Hayley Cropper

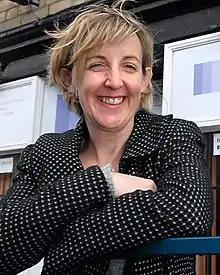
Julie Hesmondhalgh (pictured) got her "dream job" as Hayley.

Initially, it was intended that Hayley would only appear for two months, it was thought that this would help increase ratings as well as show a new side to Roy Cropper (David Neilson). Actor Julie Hesmondhalgh first came to the attention of the casting director while dressed in drag in a production of 'Much Ado About Nothing'. Hesmondhalgh only knew she was auditioning to play a "fun" character, so arrived "all Bet Lynch, in [her] leopard skin and red lippy". When she learned Hayley would be transgender, she was nervous, but "then it dawned on me that this was actually my 'dream job' and I desperately wanted it." The character of Hayley Cropper is around four years older than Hesmondhalgh.